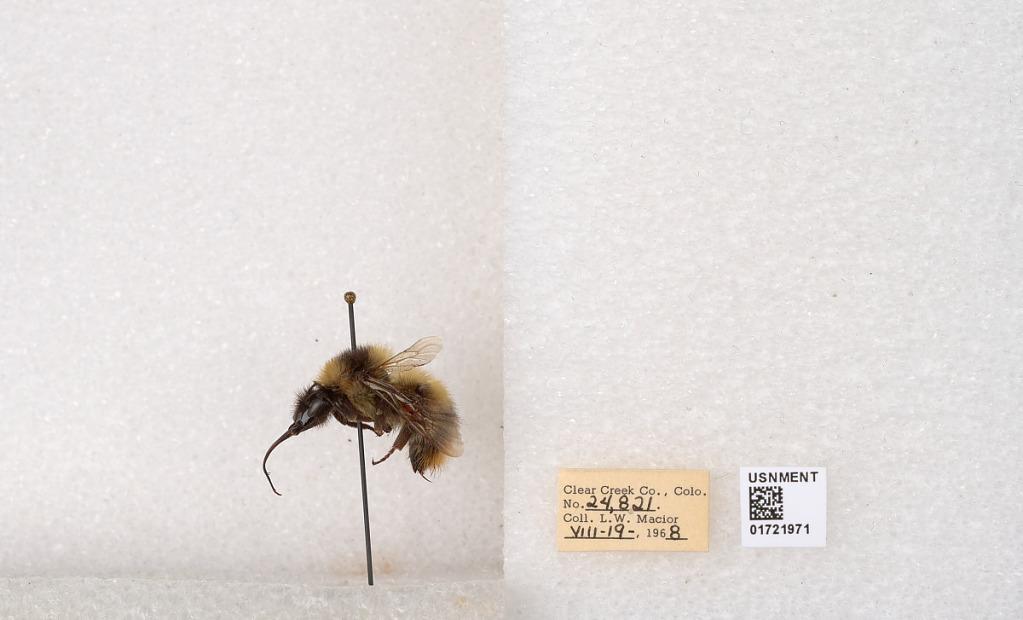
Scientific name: Bombus kirbyellus
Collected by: L. Macior
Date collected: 1968-8-19
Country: United States
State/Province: Colorado
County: Clear Creek
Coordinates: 39.6891, -105.644